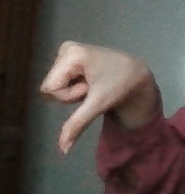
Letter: waw